People and Religions – Terni Film Festival

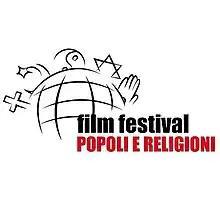
People and Religions - Terni Film festival

People and Religions – Terni Film Festival is an international film festival, which takes place annually in November at the CityPlex Politeama Lucioli in Terni and at many other venues around the town. It deals with interfaith dialogue, spirituality in cinema, immigrant integration, visual education and activities for prisoners.